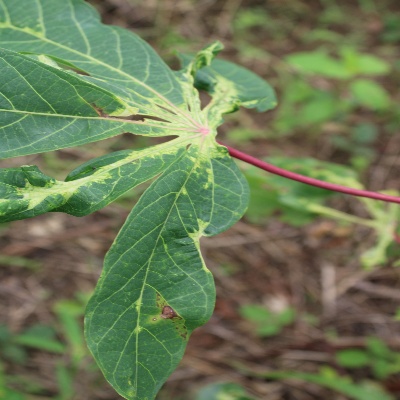
Crop: Cassava
Condition: mosaic